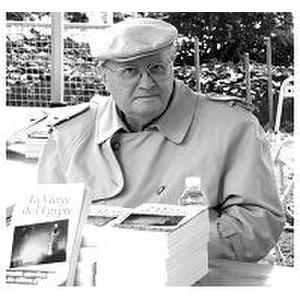
Le prêtre français François Brune (prêtre) à l'occasion du Salon du Livre d'Evreu en 2007
François Brune, né le 18 août 1931 à Vernon dans l'Eure, mort le 16 janvier 2019, est un ancien prêtre catholique français devenu orthodoxe à la fin de sa vie. Il est l'auteur de nombreux ouvrages concernant la théologie, la spiritualité, la vie après la mort et le paranormal en rapport avec la foi catholique.